Roberto Fraile

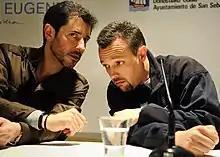
Fraile (right) in a conference in 2012.

Born in Barakaldo, he lived and worked in various media in Salamanca. He was a cameraman for Salamanca television since the 1990s and for some years he was also at La 8 de Salamanca. During a good part of his career he was linked to .